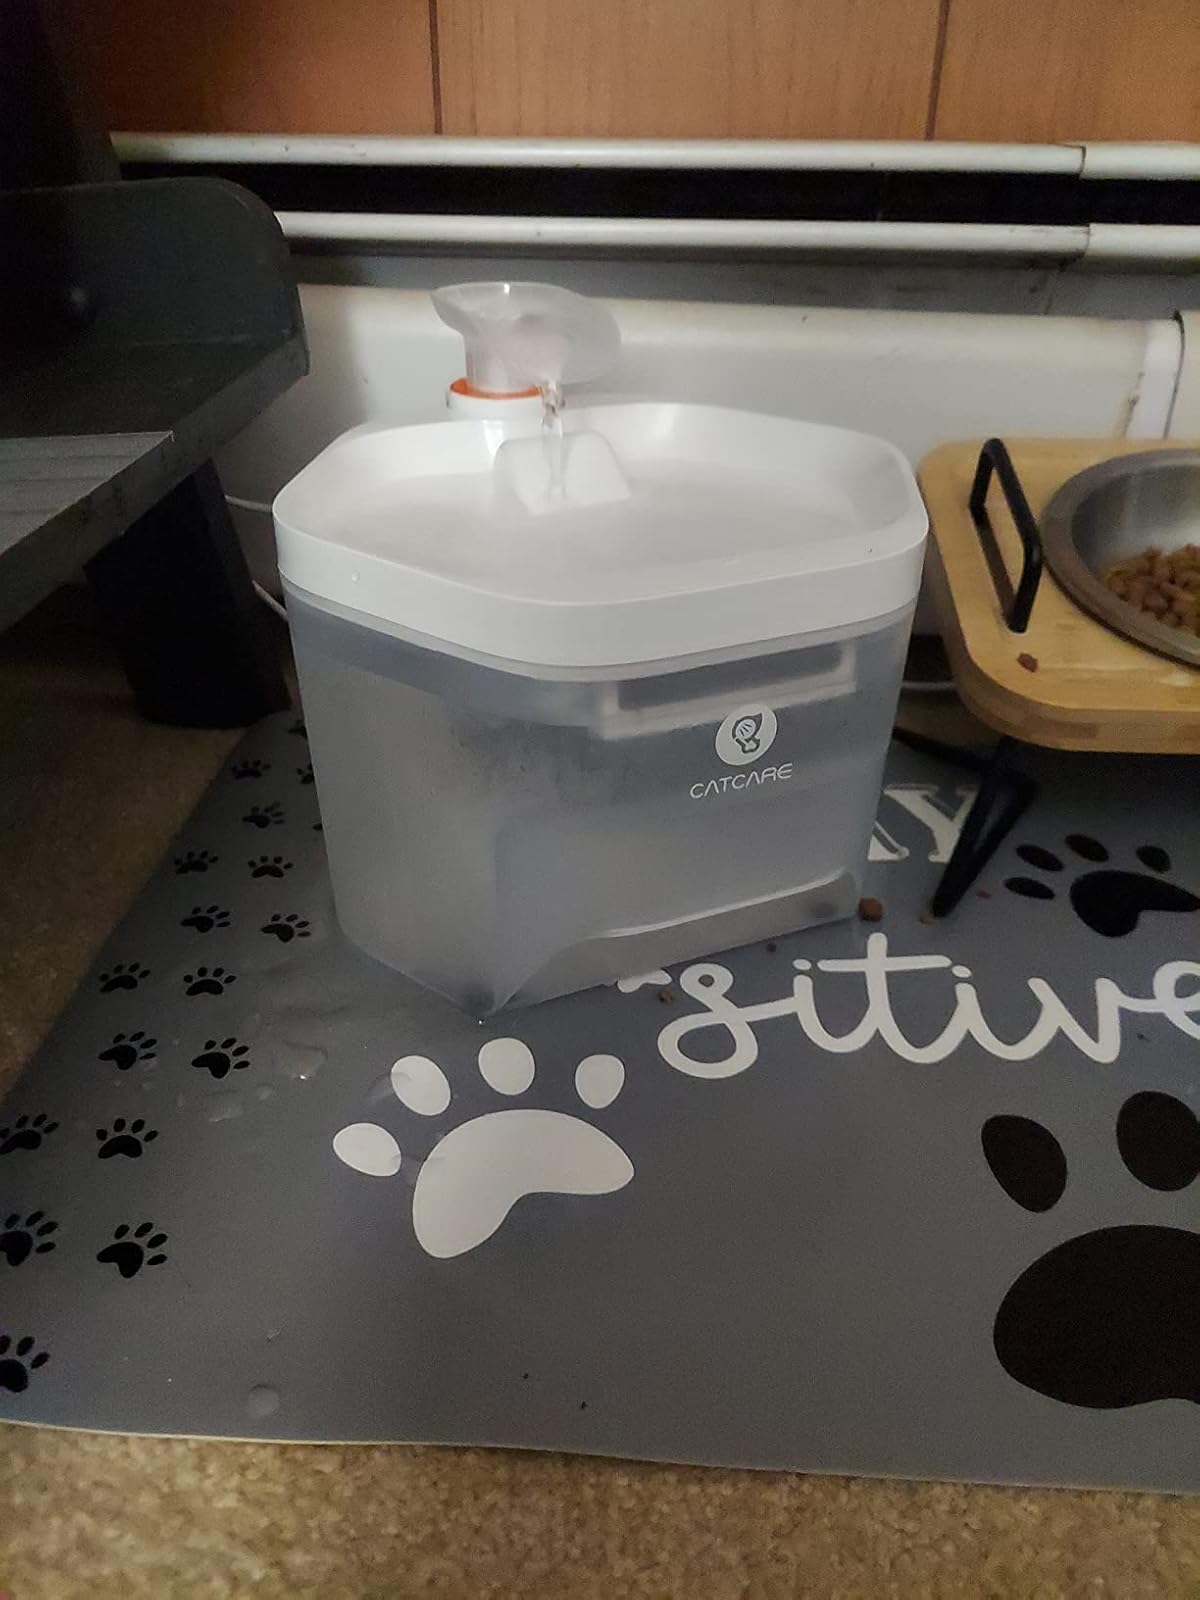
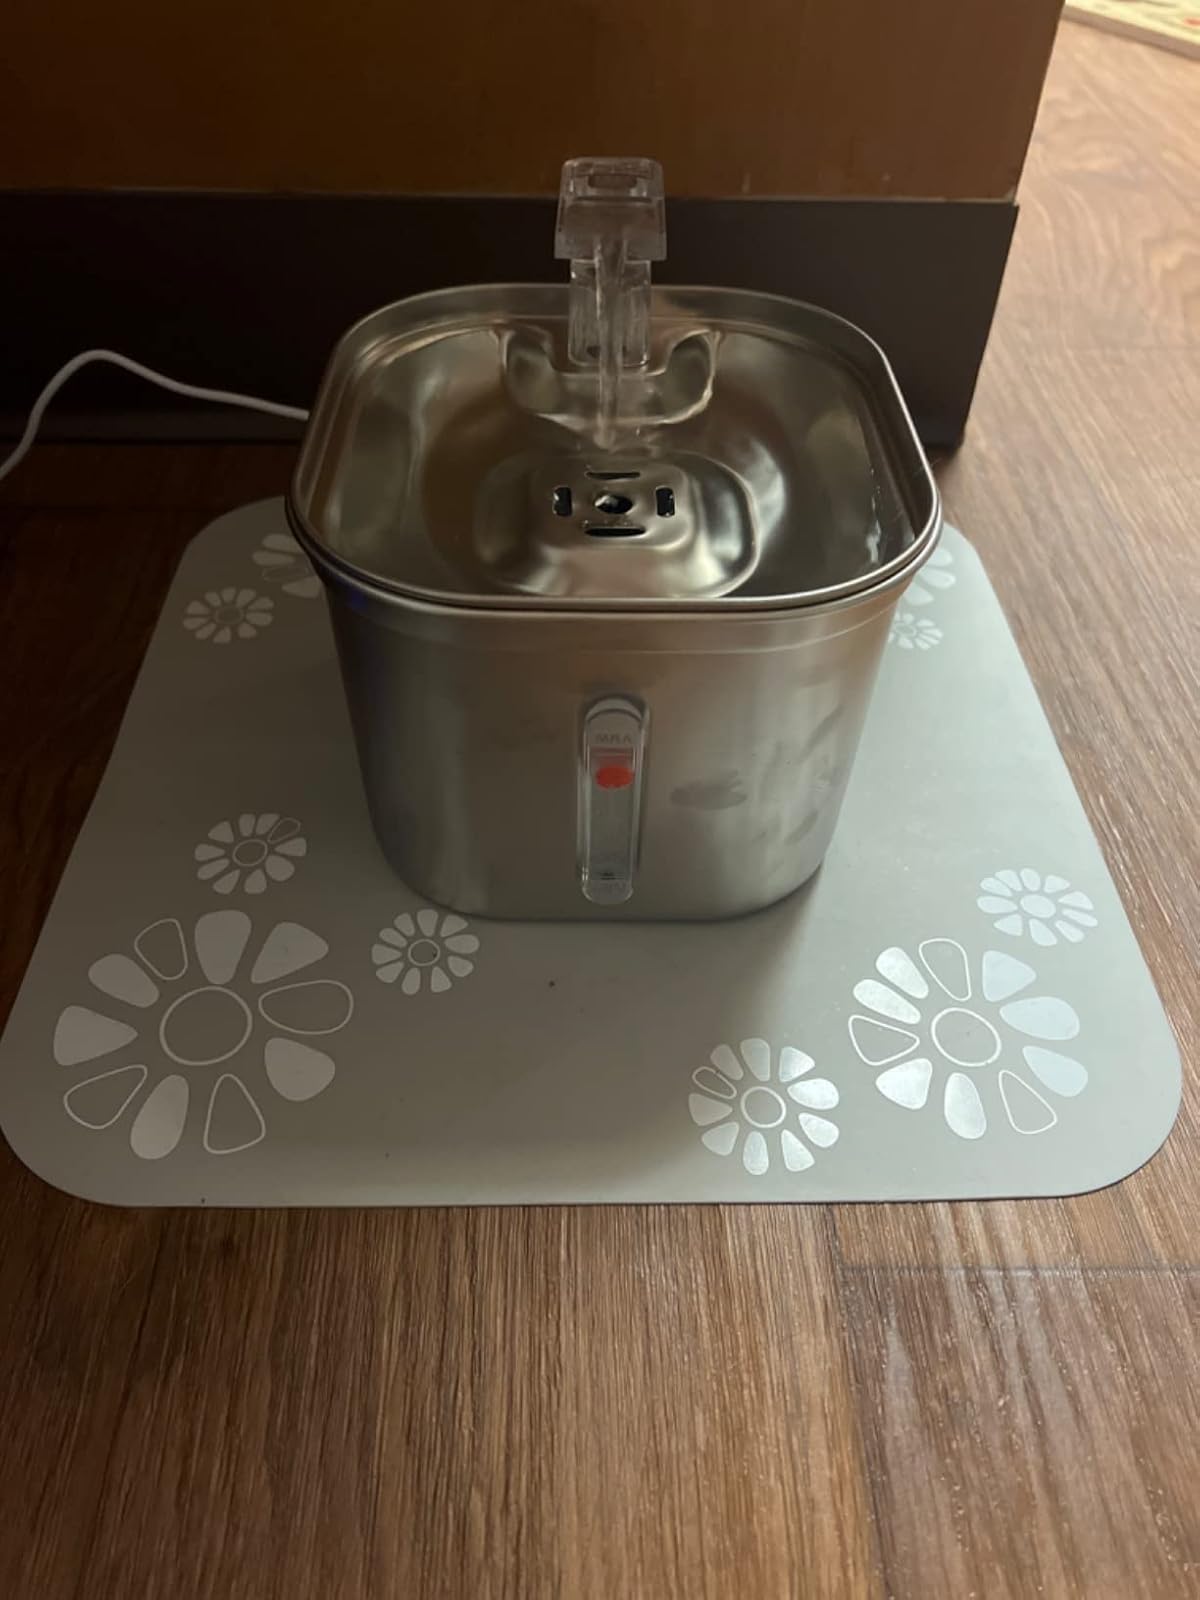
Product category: items_bowl
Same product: no